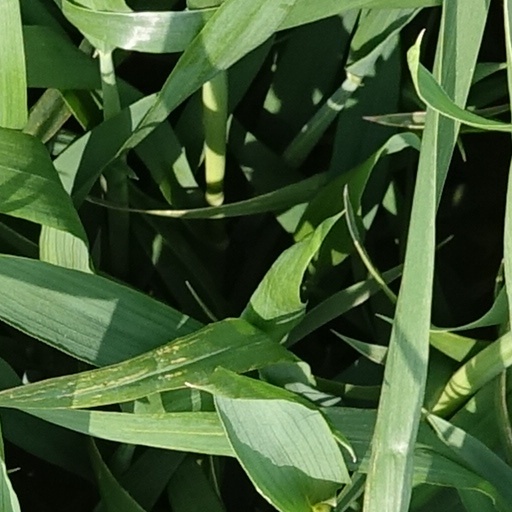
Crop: wheat